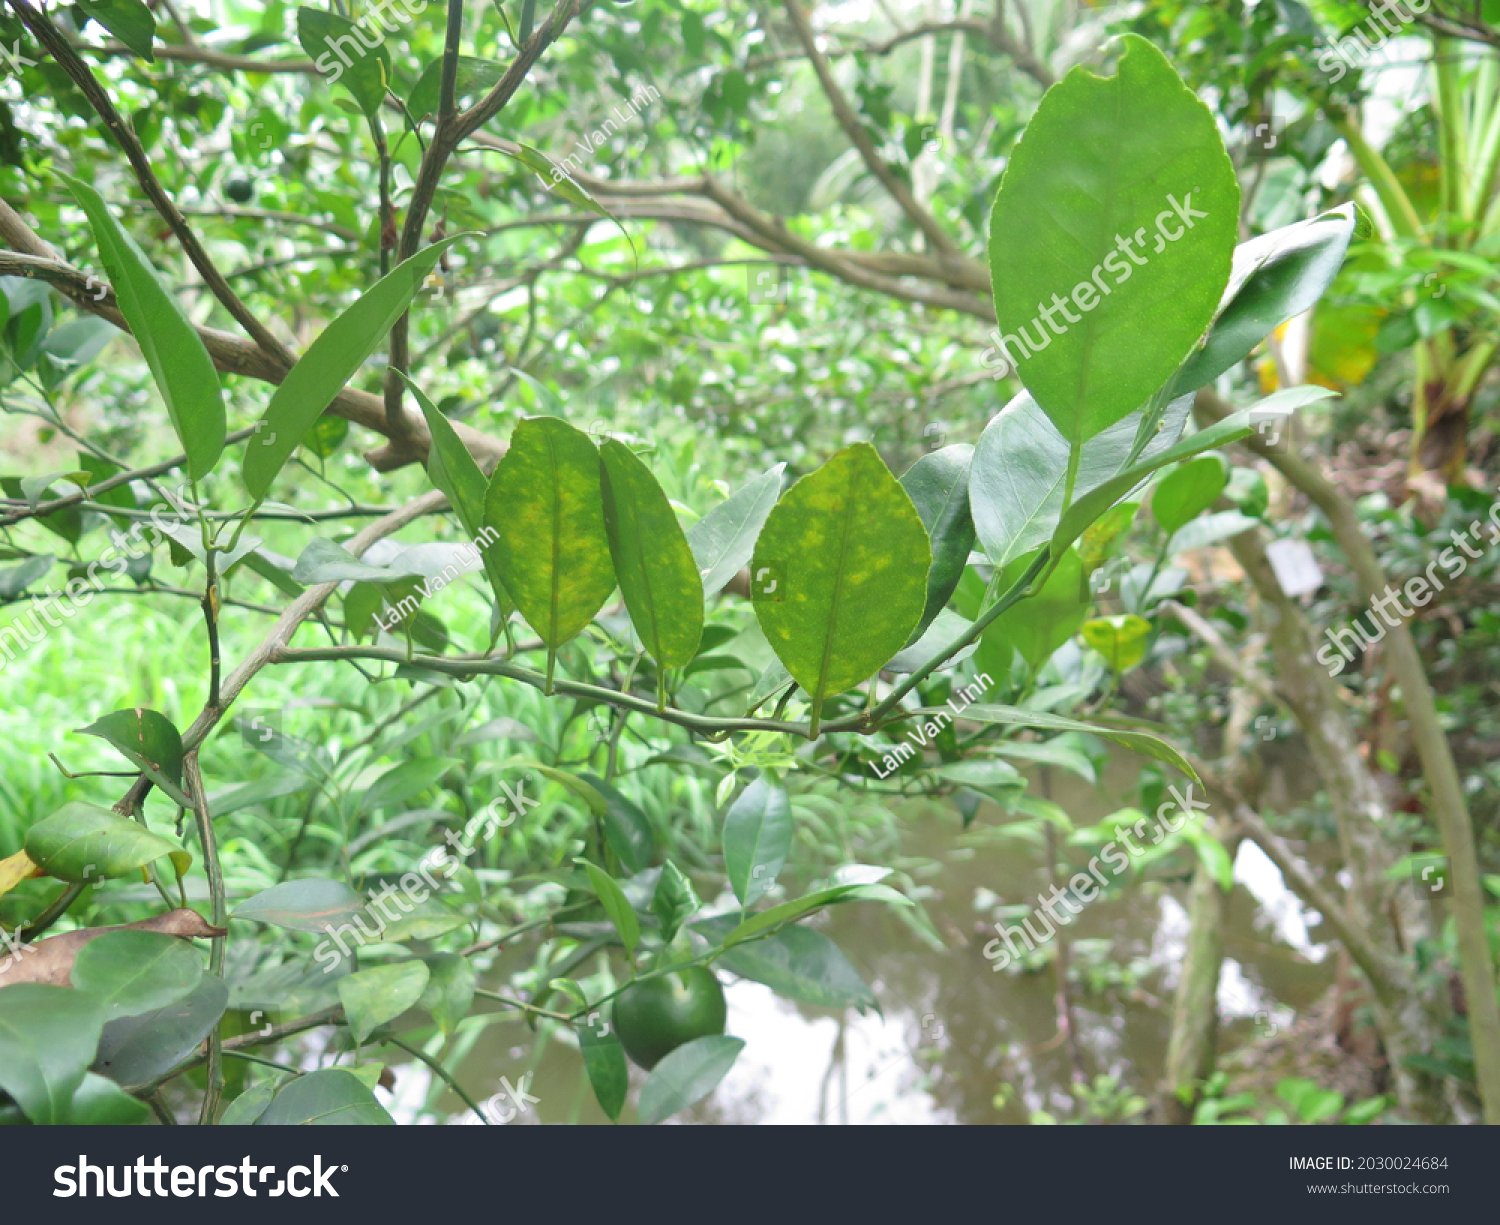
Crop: unknown
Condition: citrus_citrus_greening_disease